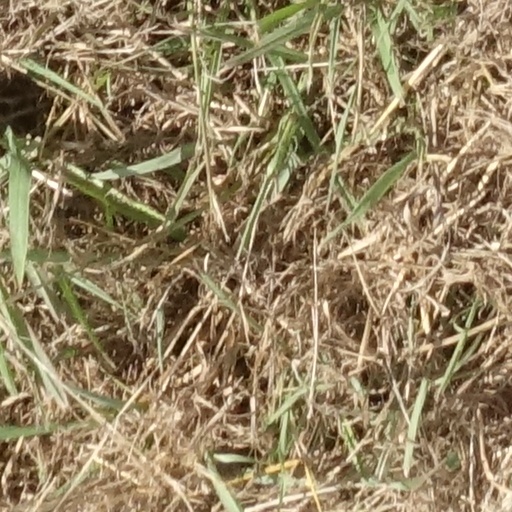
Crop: sorghum